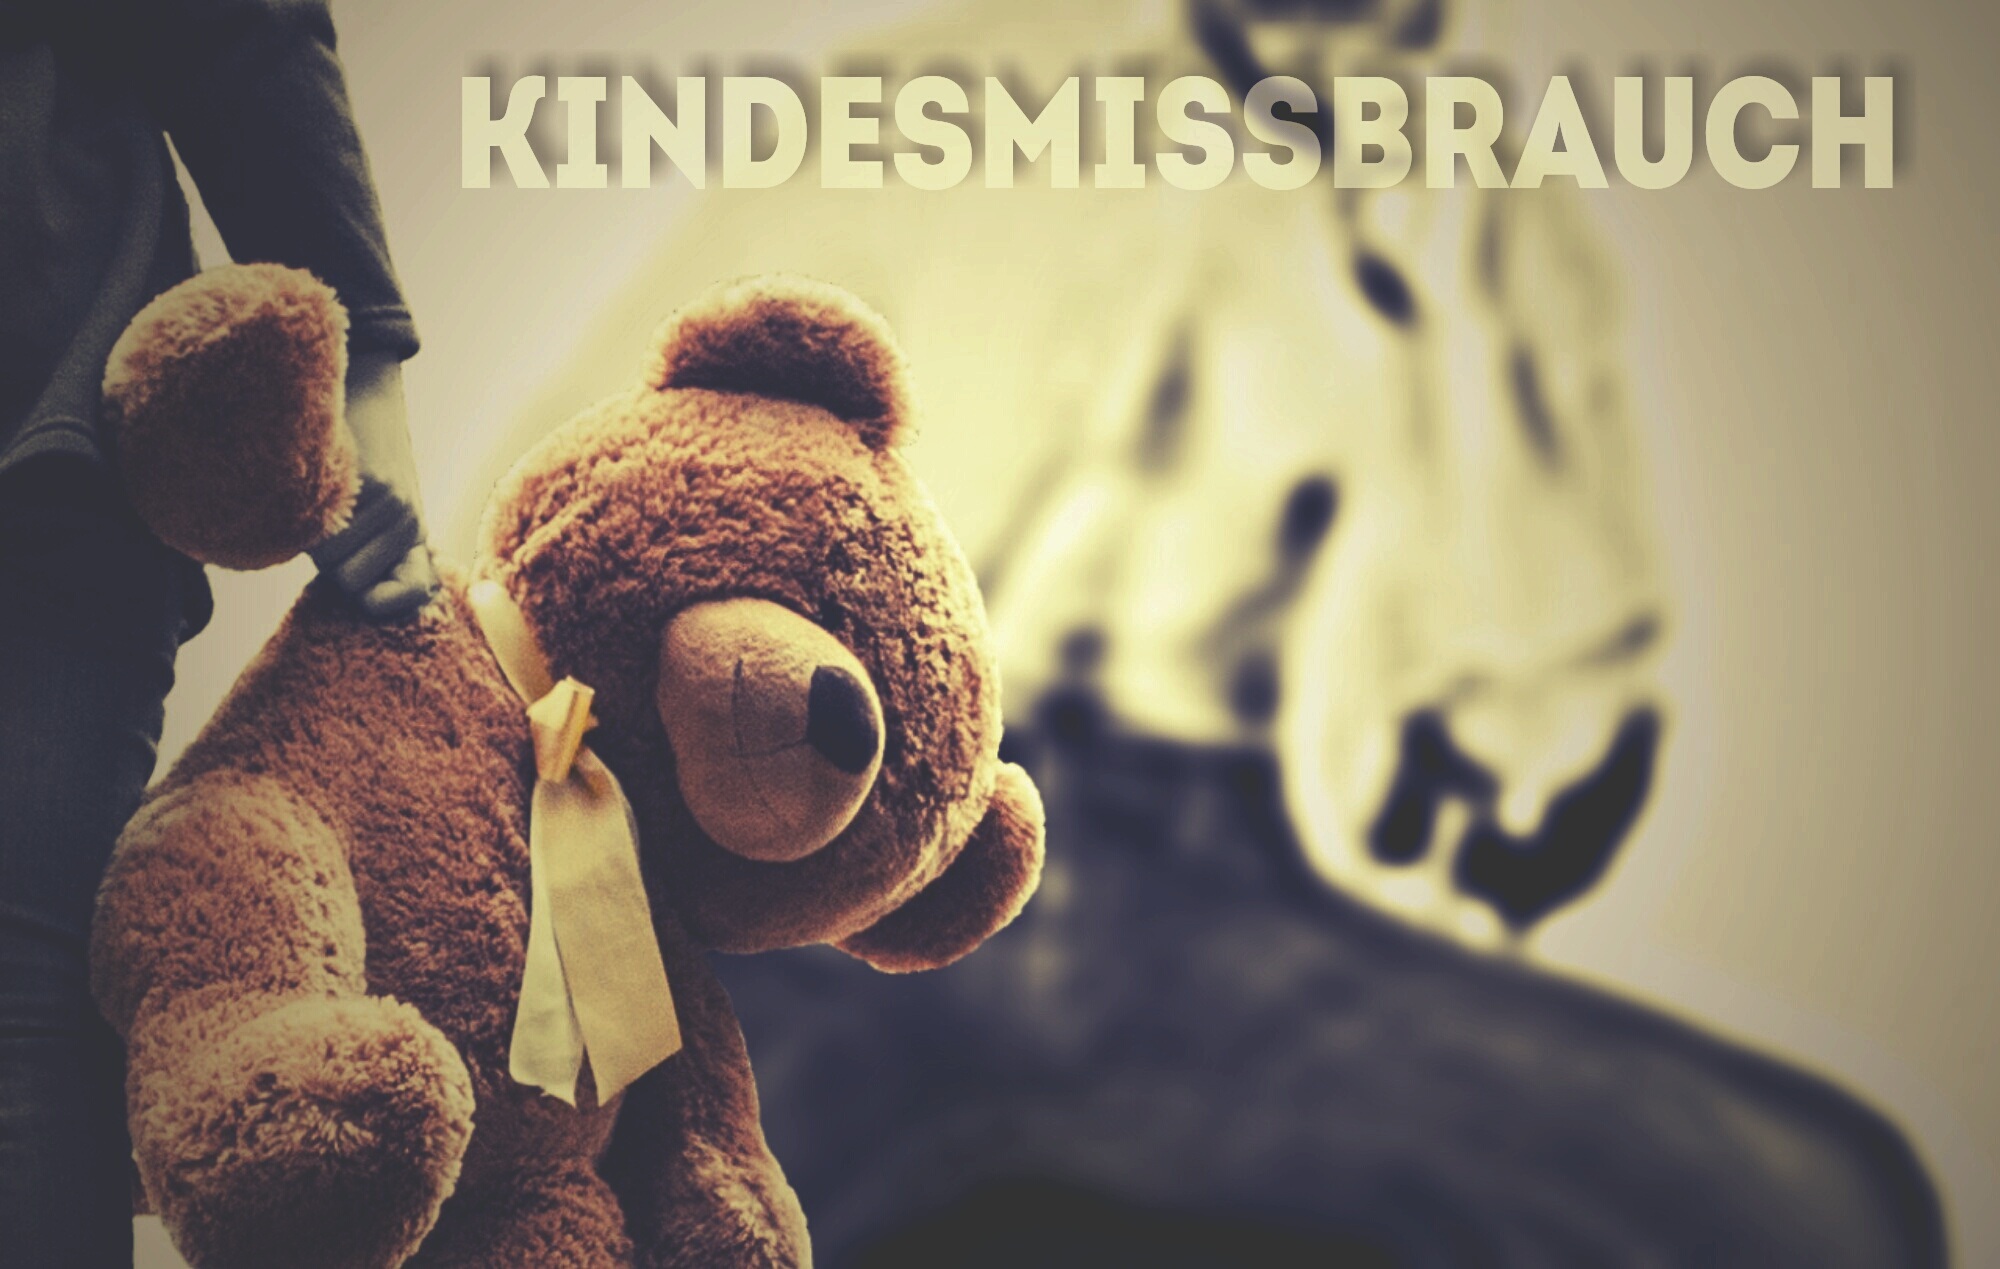
hand, photography, child, close up, help, fear, brutal, stop, image, emotion, abuse, rape, cruelty, coercion, violent, distress, forced, underage